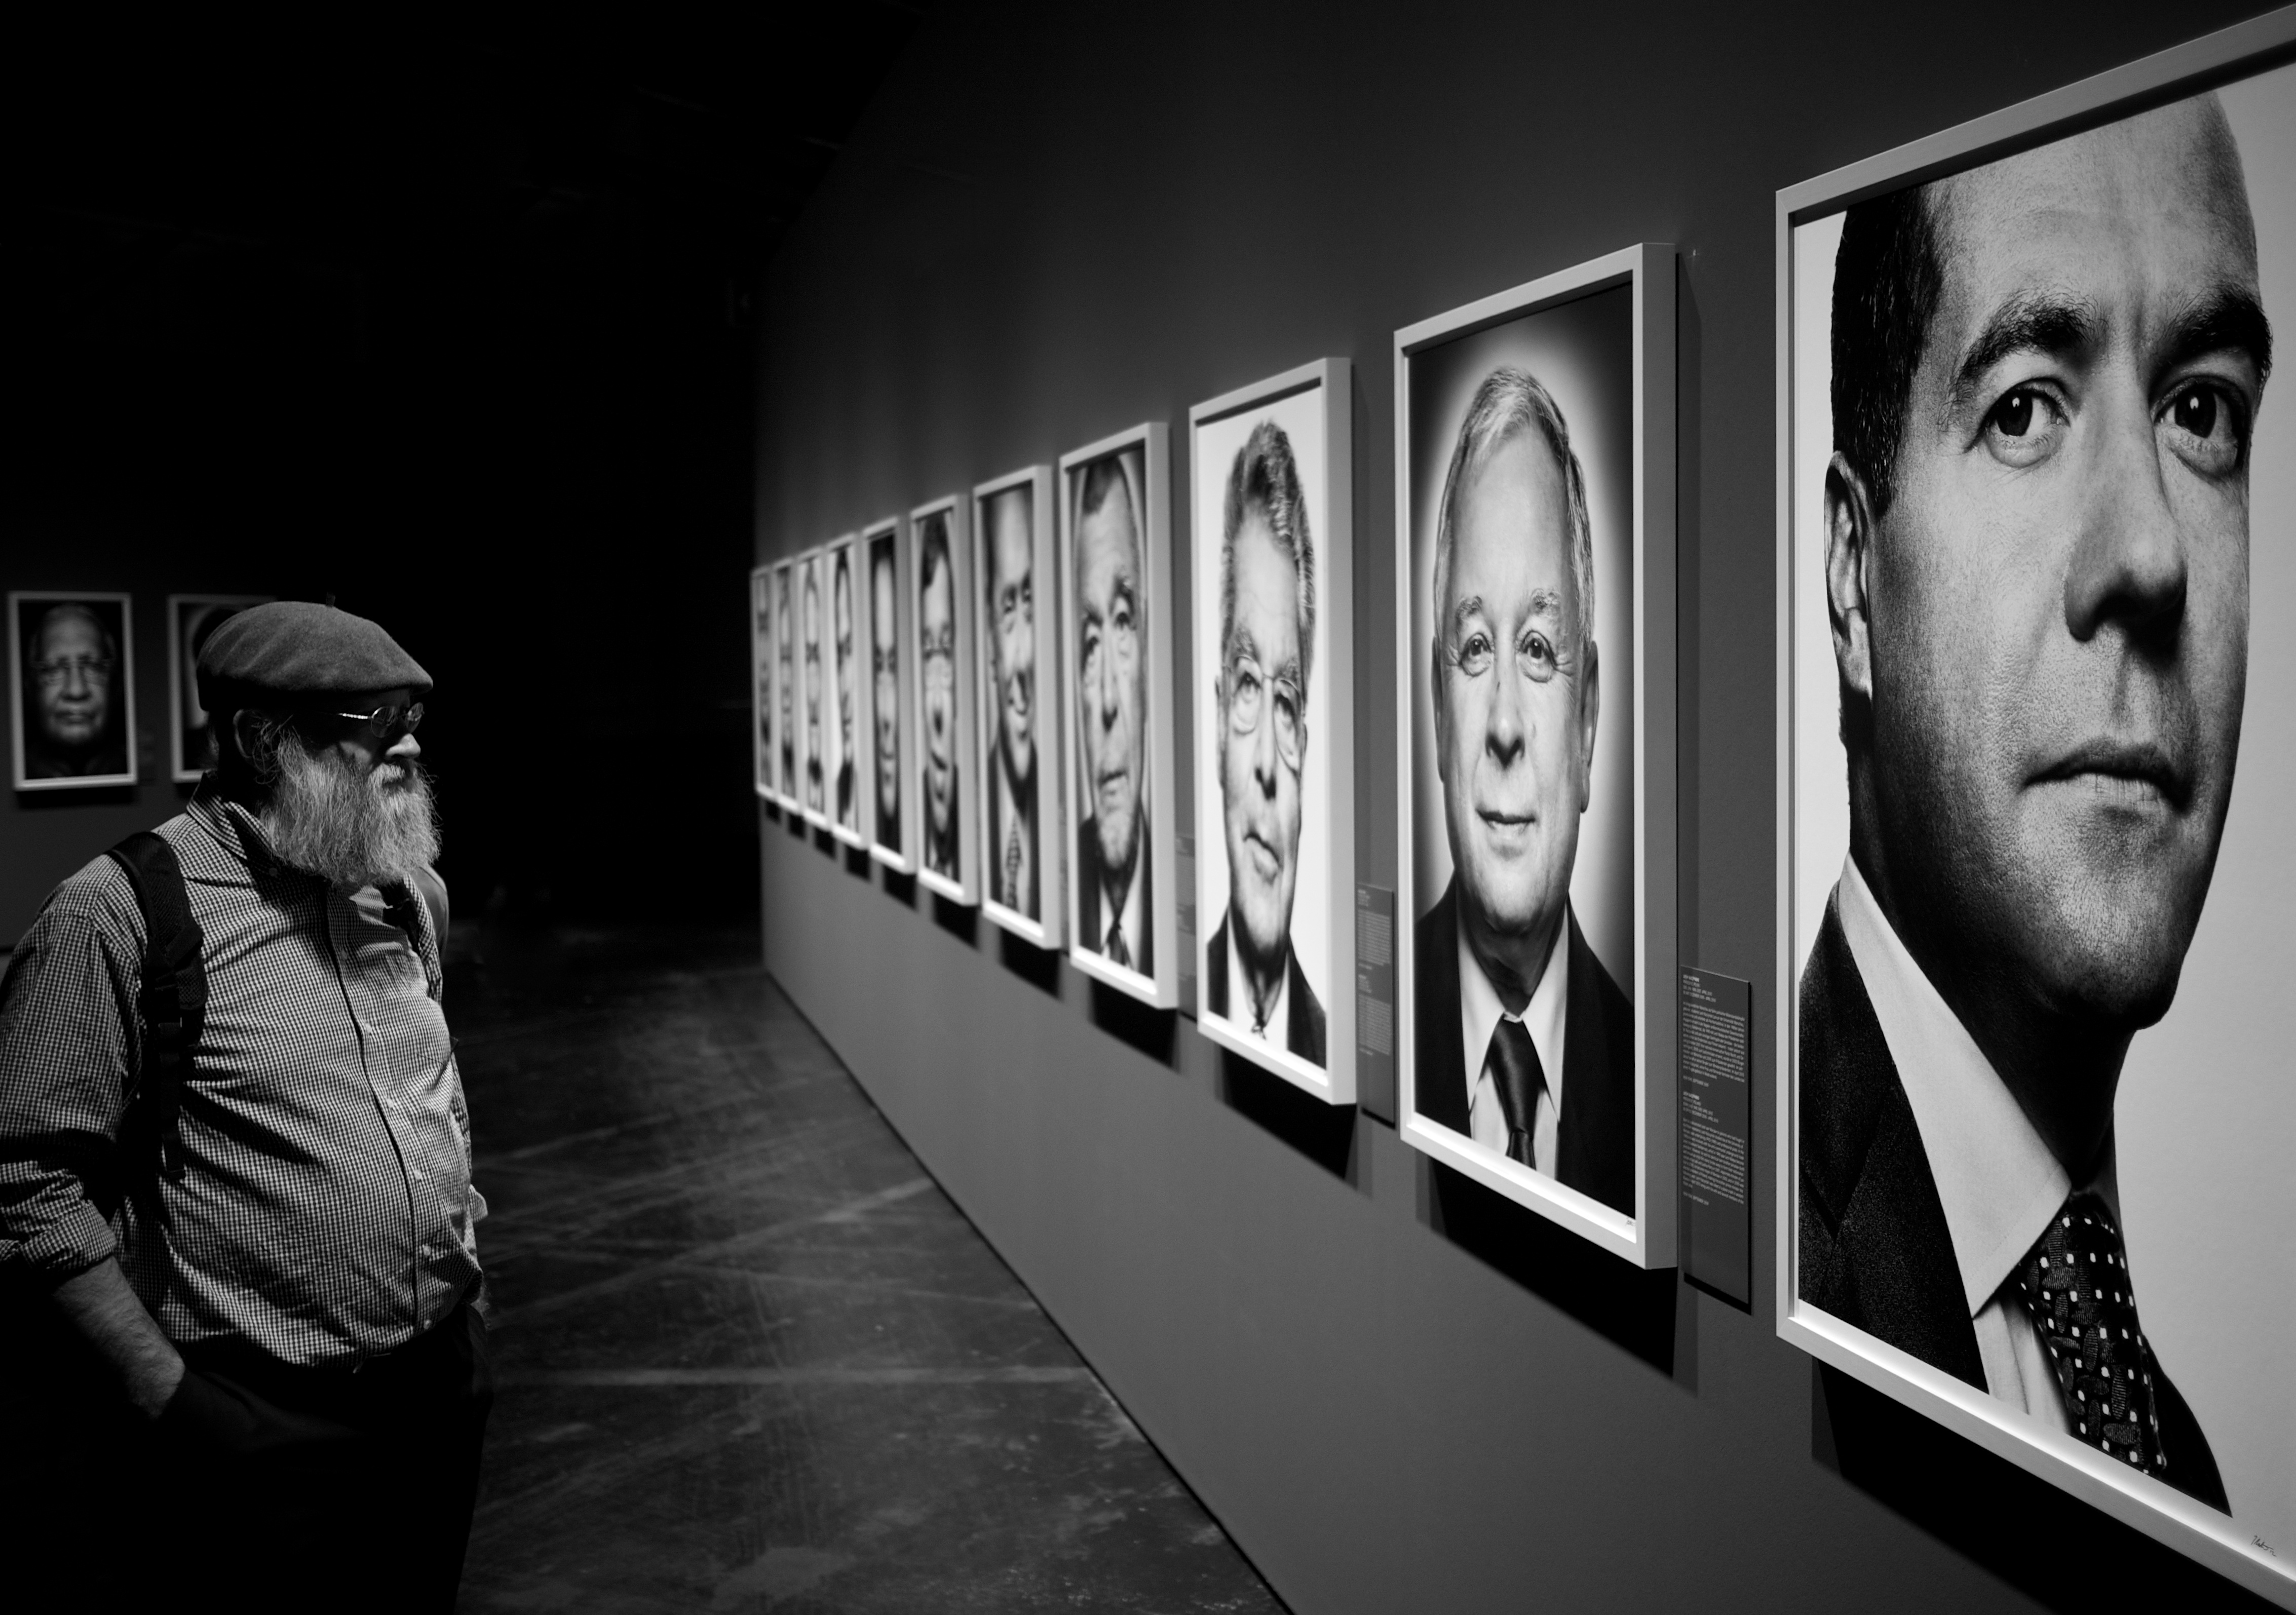
black and white, white, street, photography, ebook, portrait, training, darkness, black, monochrome, streetphotography, flickr, thomas, video, olympus, photograph, snapshot, omd, fuji, leica, monochrom, leuthard, hcb, thomasleuthard, monochrome photography, film noir